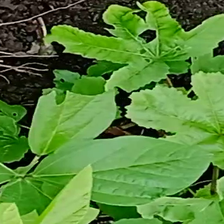
Weed species: Little_Mallow(Malva parviflora)